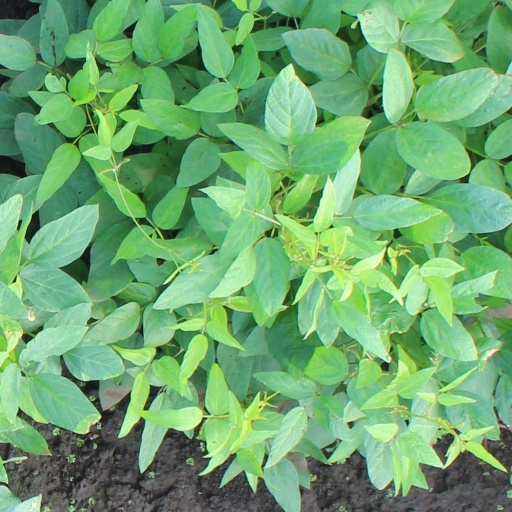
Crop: soybean